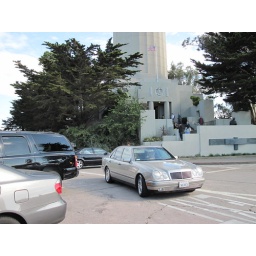
A day walking around SF. Random pictures of beautiful building and steets. A day walking around San Francisco. Random pictures of beautiful streets and buildings.